Garrett Mills

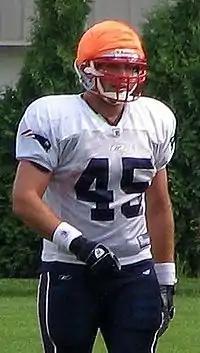
Mills during the Patriots 2007 training camp

Michael Garrett Mills (born October 12, 1983) is an American former professional football tight end. He was selected by the New England Patriots in the fourth round of the 2006 NFL draft. He played college football at Tulsa.